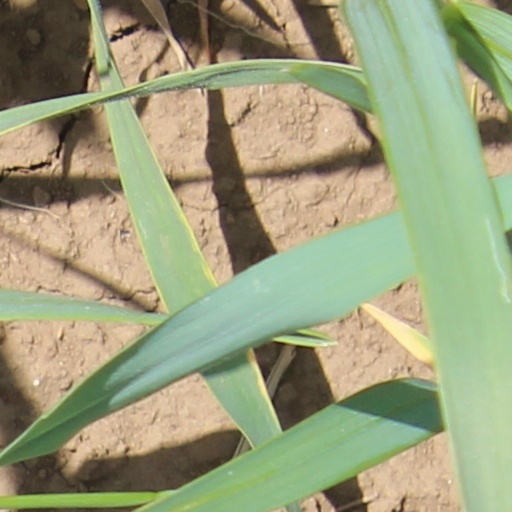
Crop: wheat